Felipe Camiroaga

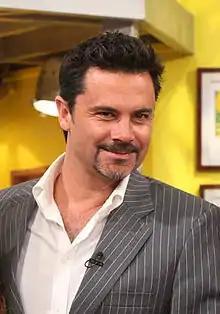
Felipe Camiroaga in 2009

Felipe Humberto Camiroaga Fernández (8 October 1966 – 2 September 2011) was a Chilean television presenter, actor and comedian, one of the most popular in his country.